Wireless

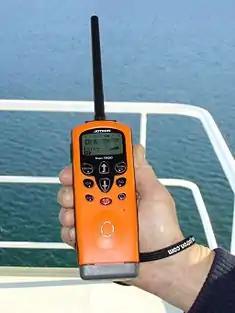
A handheld on-board communication station of the maritime mobile service

Wireless communication (or just wireless, when the context allows) is the transfer of information ("telecommunication") between two or more points without the use of an electrical conductor, optical fiber or other continuous guided medium for the transfer. The most common wireless technologies use radio waves. With radio waves, intended distances can be short, such as a few meters for Bluetooth, or as far as millions of kilometers for deep-space radio communications. It encompasses various types of fixed, mobile, and portable applications, including two-way radios, cellular telephones, and wireless networking. Other examples of applications of radio "wireless technology" include GPS units, garage door openers, wireless computer mice, keyboards and headsets, headphones, radio receivers, satellite television, broadcast television and cordless telephones. Somewhat less common methods of achieving wireless communications involve other electromagnetic phenomena, such as light and magnetic or electric fields, or the use of sound.